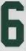
Number: 6